Coming Soon (1999 film)

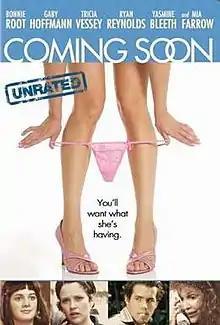
DVD cover

Coming Soon is a 1999 American sex comedy film directed by Colette Burson and written by Burson and Kate Robin. It stars Bonnie Root, Gaby Hoffmann, Tricia Vessey and Ryan Reynolds. The plot centers on three seniors at a Manhattan prep school and their search for sexual satisfaction. It has been described as a female-centric "American Pie". It marked Ashton Kutcher's film debut.